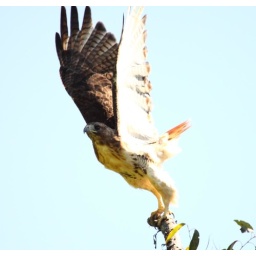
I saw this Red-tailed Hawk in a tree near the road on the way home. I took this photos looking out the window.